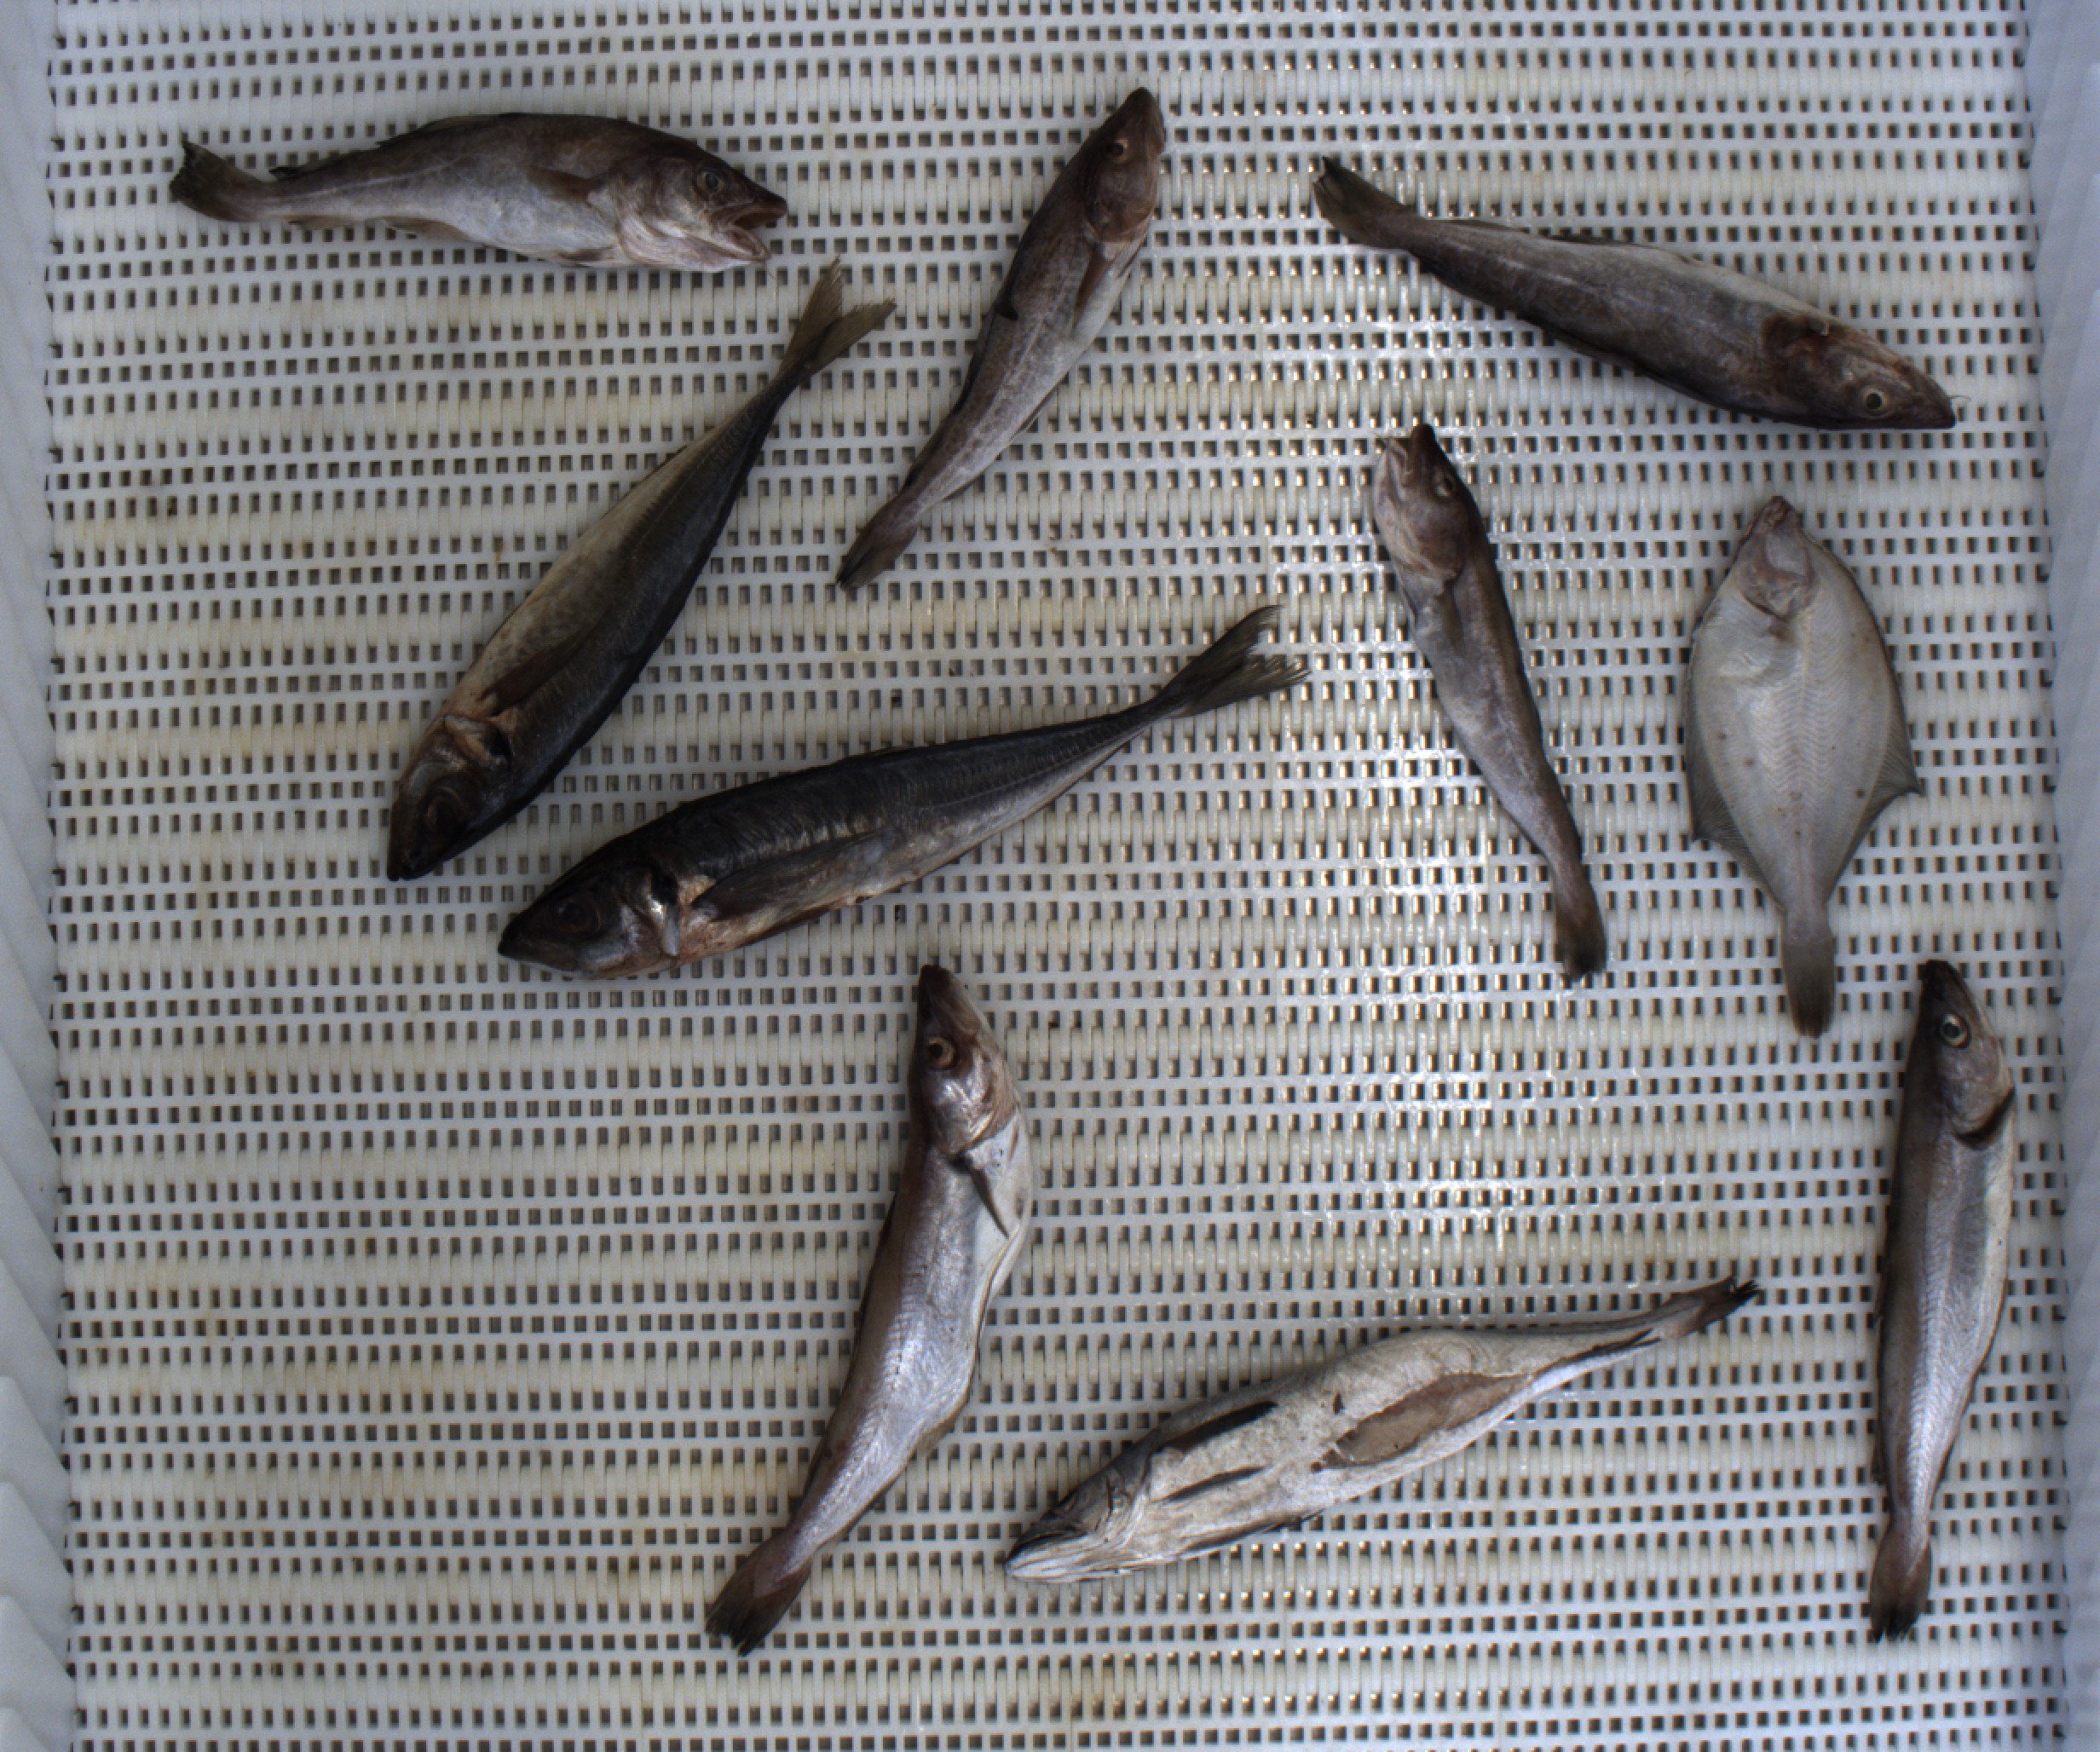
Total fish: 10
Cod: 4
Haddock: 0
Whiting: 2
Hake: 1
Horse mackerel: 2
Saithe: 0
Other: 1